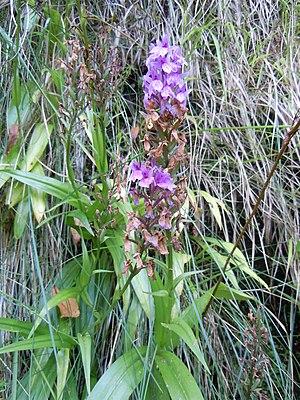
Dactylorhiza foliosa - Levada do Caldeirão Verde - Madere
Dactylorhiza foliosa est une plante herbacée vivace, de la famille des Orchidaceae, endémique à Madère.